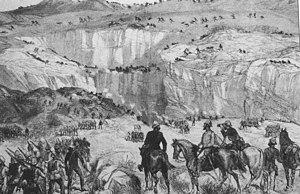
Escarmouche de la vallée de la Batsche. 12 janvier 1879. Chelmsford et son état-major observe la progression des troupes britanniques contre les positions zouloues. Gravure de 1879 environ.
La bataille d'Isandhlwana a été livrée le 22 janvier 1879 en Afrique du Sud, pendant la guerre anglo-zouloue, et s'est soldée par l'une des plus grandes défaites coloniales britanniques.